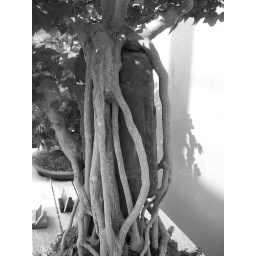
this is a technique to train roots to grow around and over rocks